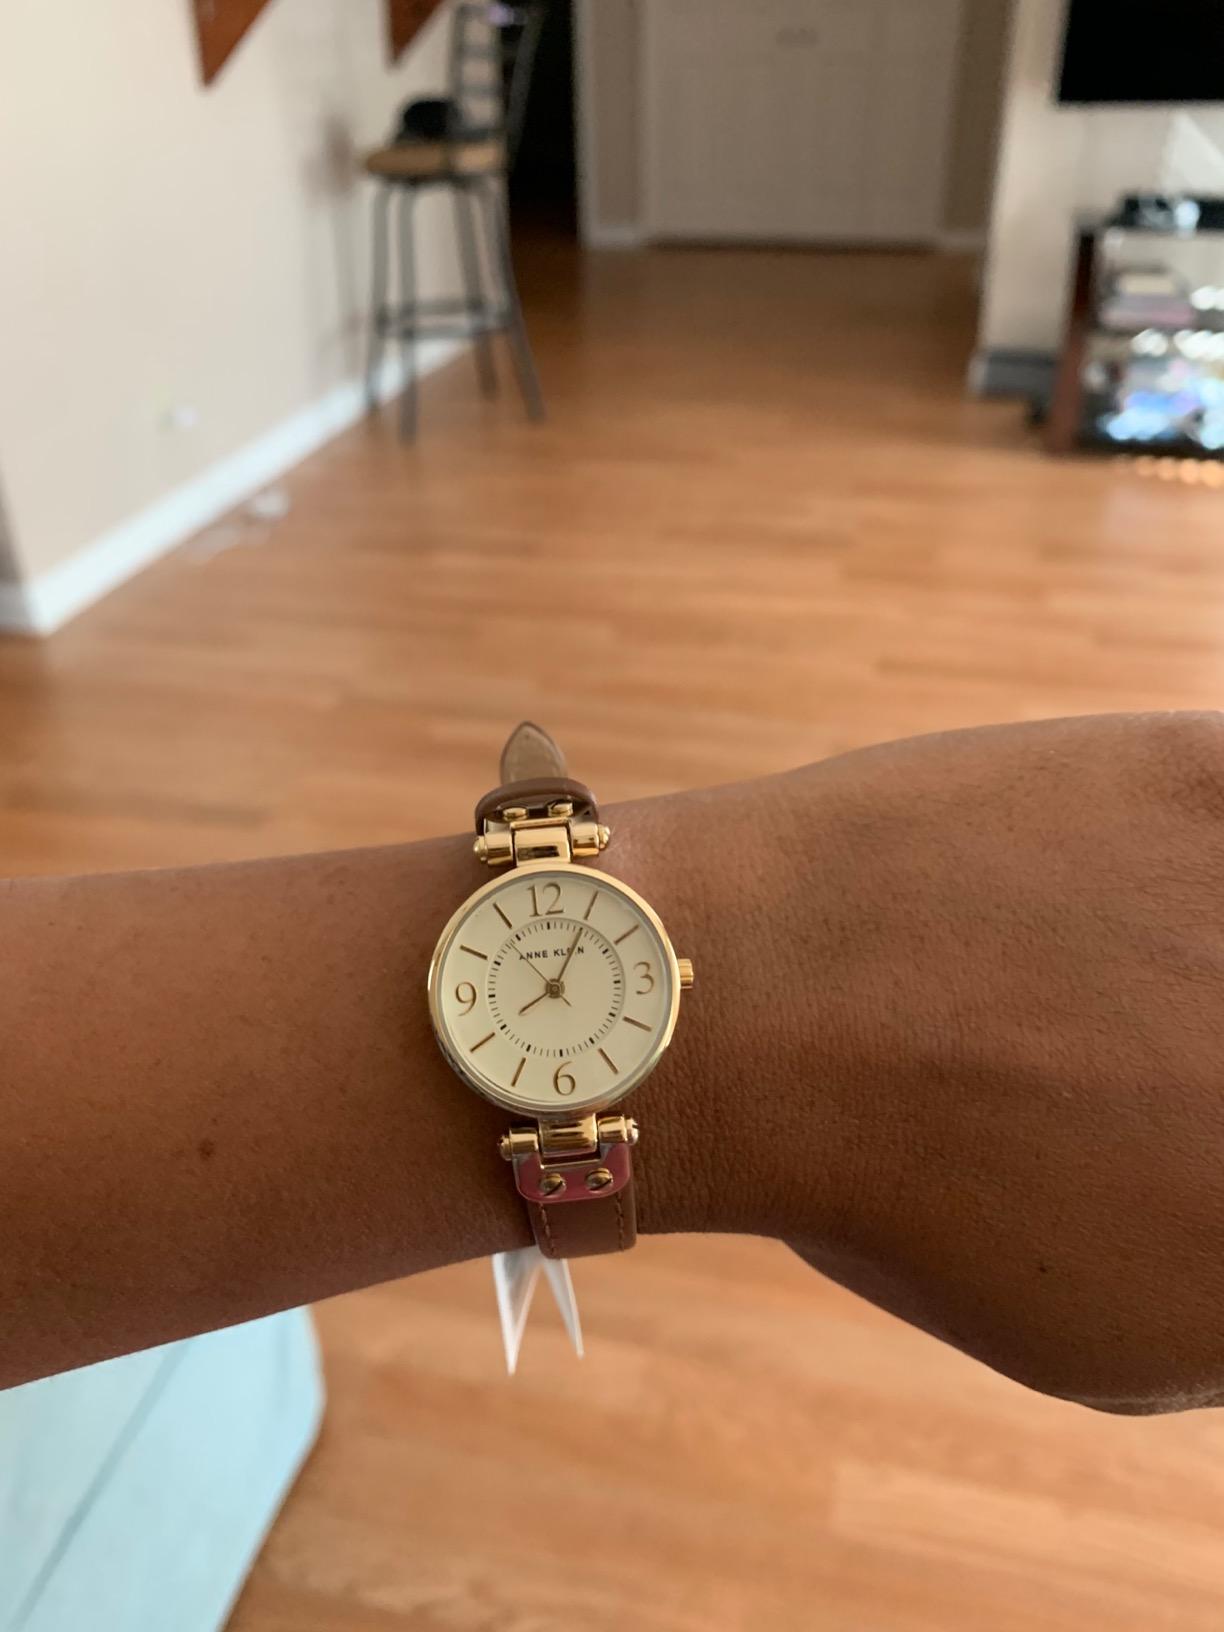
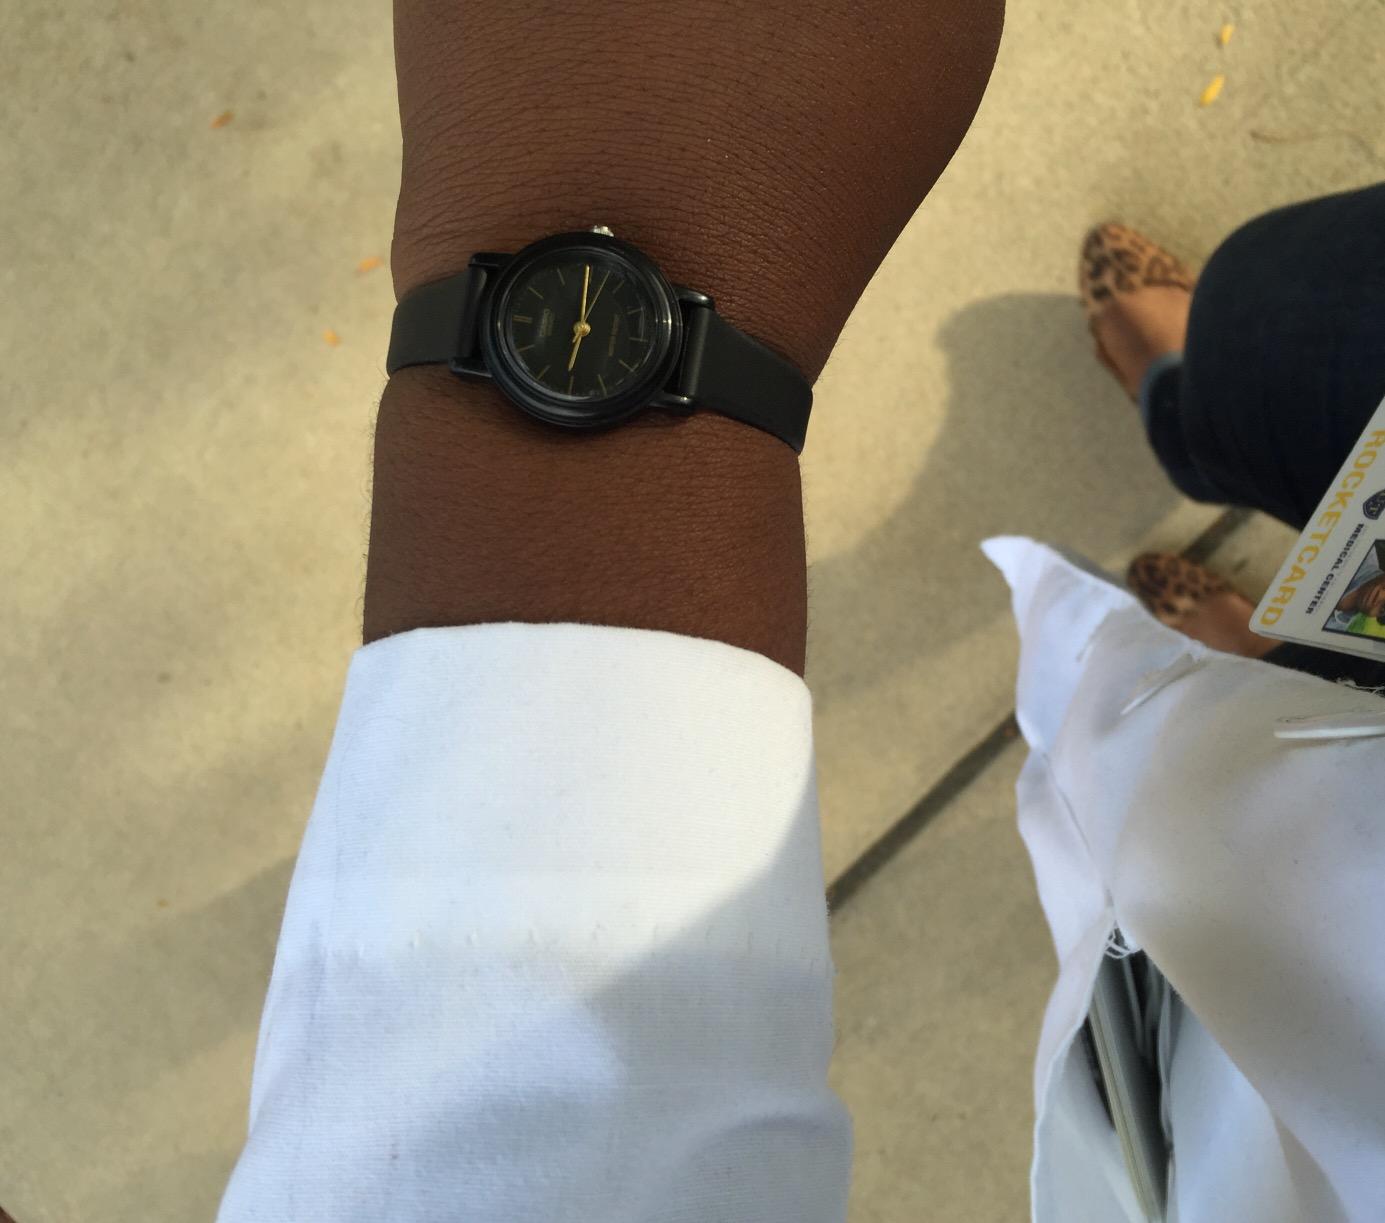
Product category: accessories_watch
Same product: no